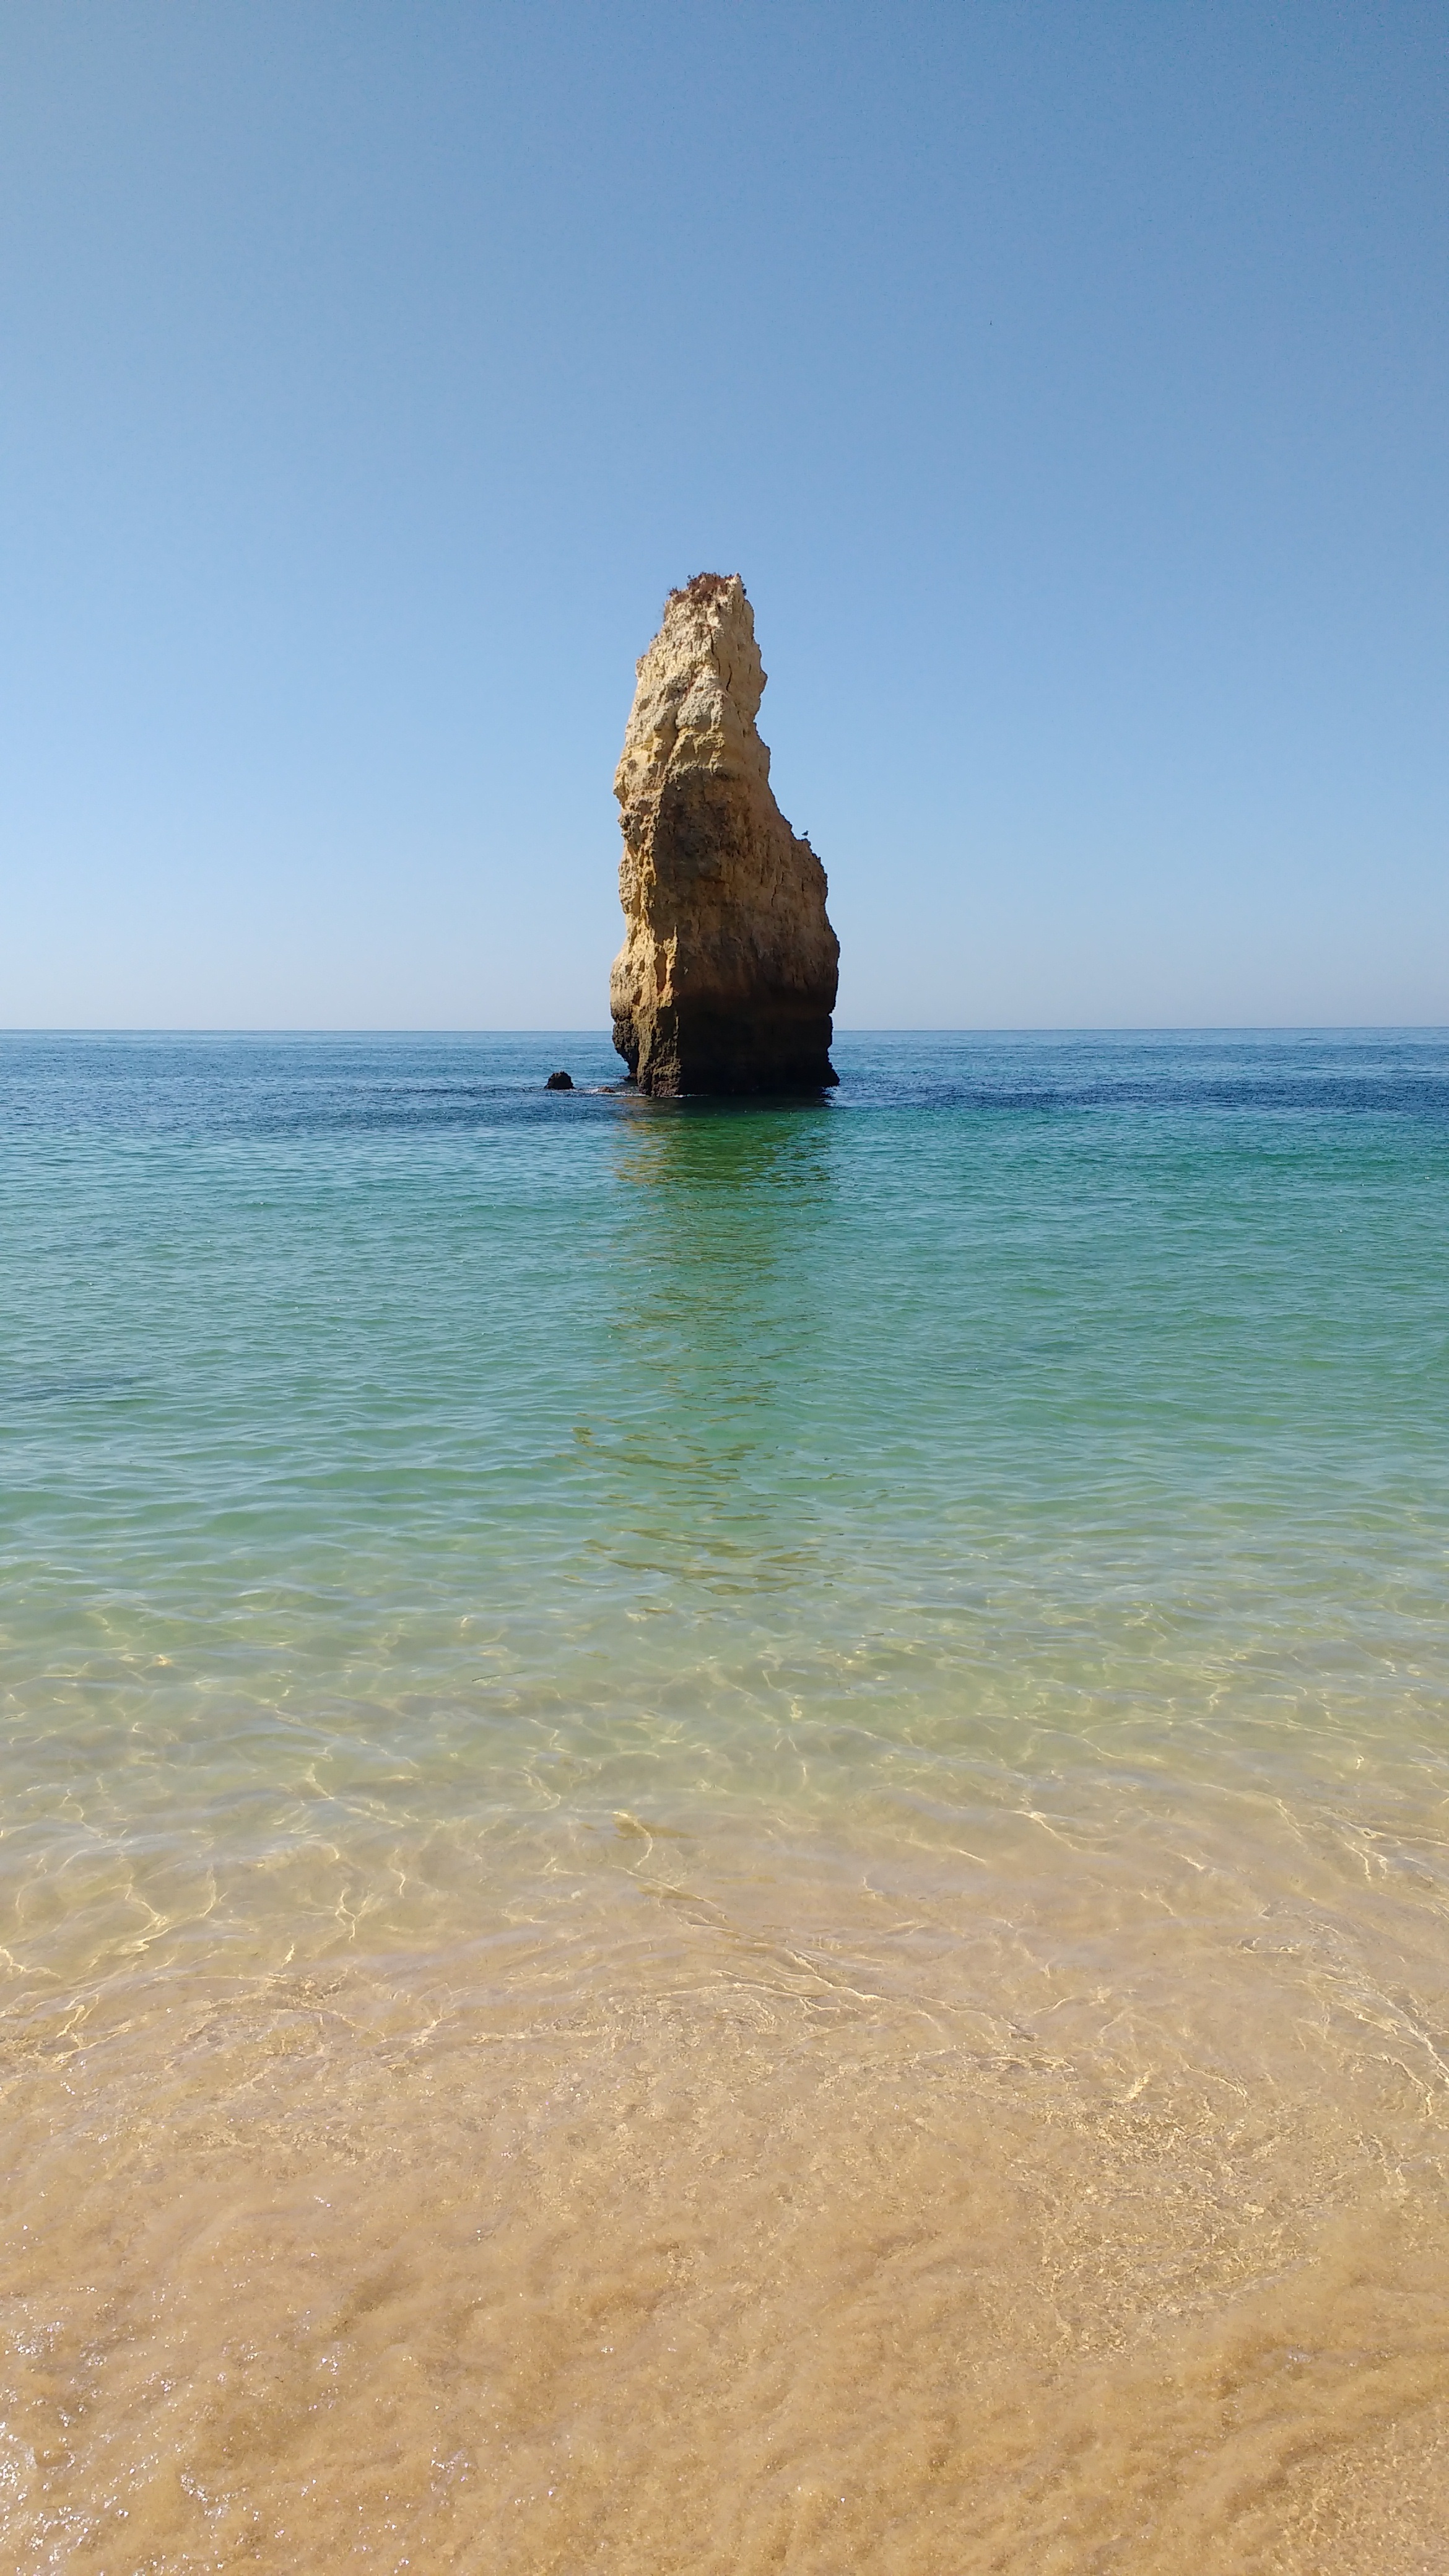
beach, sea, coast, water, nature, sand, rock, ocean, horizon, shore, wave, vacation, formation, cliff, bay, terrain, material, body of water, mar, portugal, costa, litoral, cape, islet, beira mar